Frank A. Armstrong

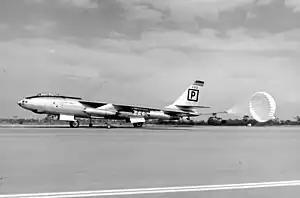
B-47B Stratojet of the 306th Bomb Wing (Medium) at MacDill AFB, Florida.

On January 13, 1950, Armstrong was promoted to major general and named base commander of Sampson Air Force Base, New York, in January 1951. On May 13, 1951, he became commanding general of the Sixth Air Division, training the first B-47 Stratojet Wing at MacDill Air Force Base, Florida, and in 1952, commander of the Second Air Force of the Strategic Air Command at Barksdale Air Force Base, Louisiana, a post he held for four years. His final posting was in July 1956, again as head of the Alaskan Air Command, and upon his promotion to lieutenant general, as commander of the joint Alaskan Command. He retired July 31, 1961.